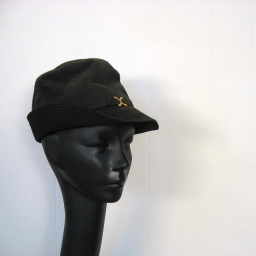
deep forest green suede Alpine-inspired hat, by Joy Dorcey